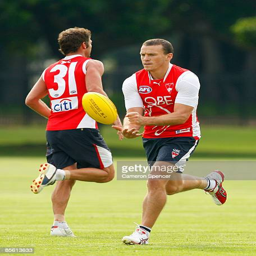
australian rules footballer passes the ball during a training session